Conveyor belt sushi

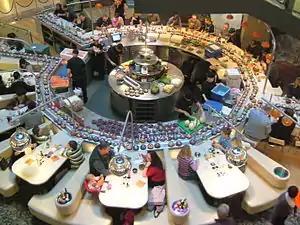
Conveyor belt sushi at Bluewater Shopping Centre in England

, also called revolving sushi or rotation sushi, is a type of sushi restaurant common in Japan. In Australasia, it is also known as a sushi train.